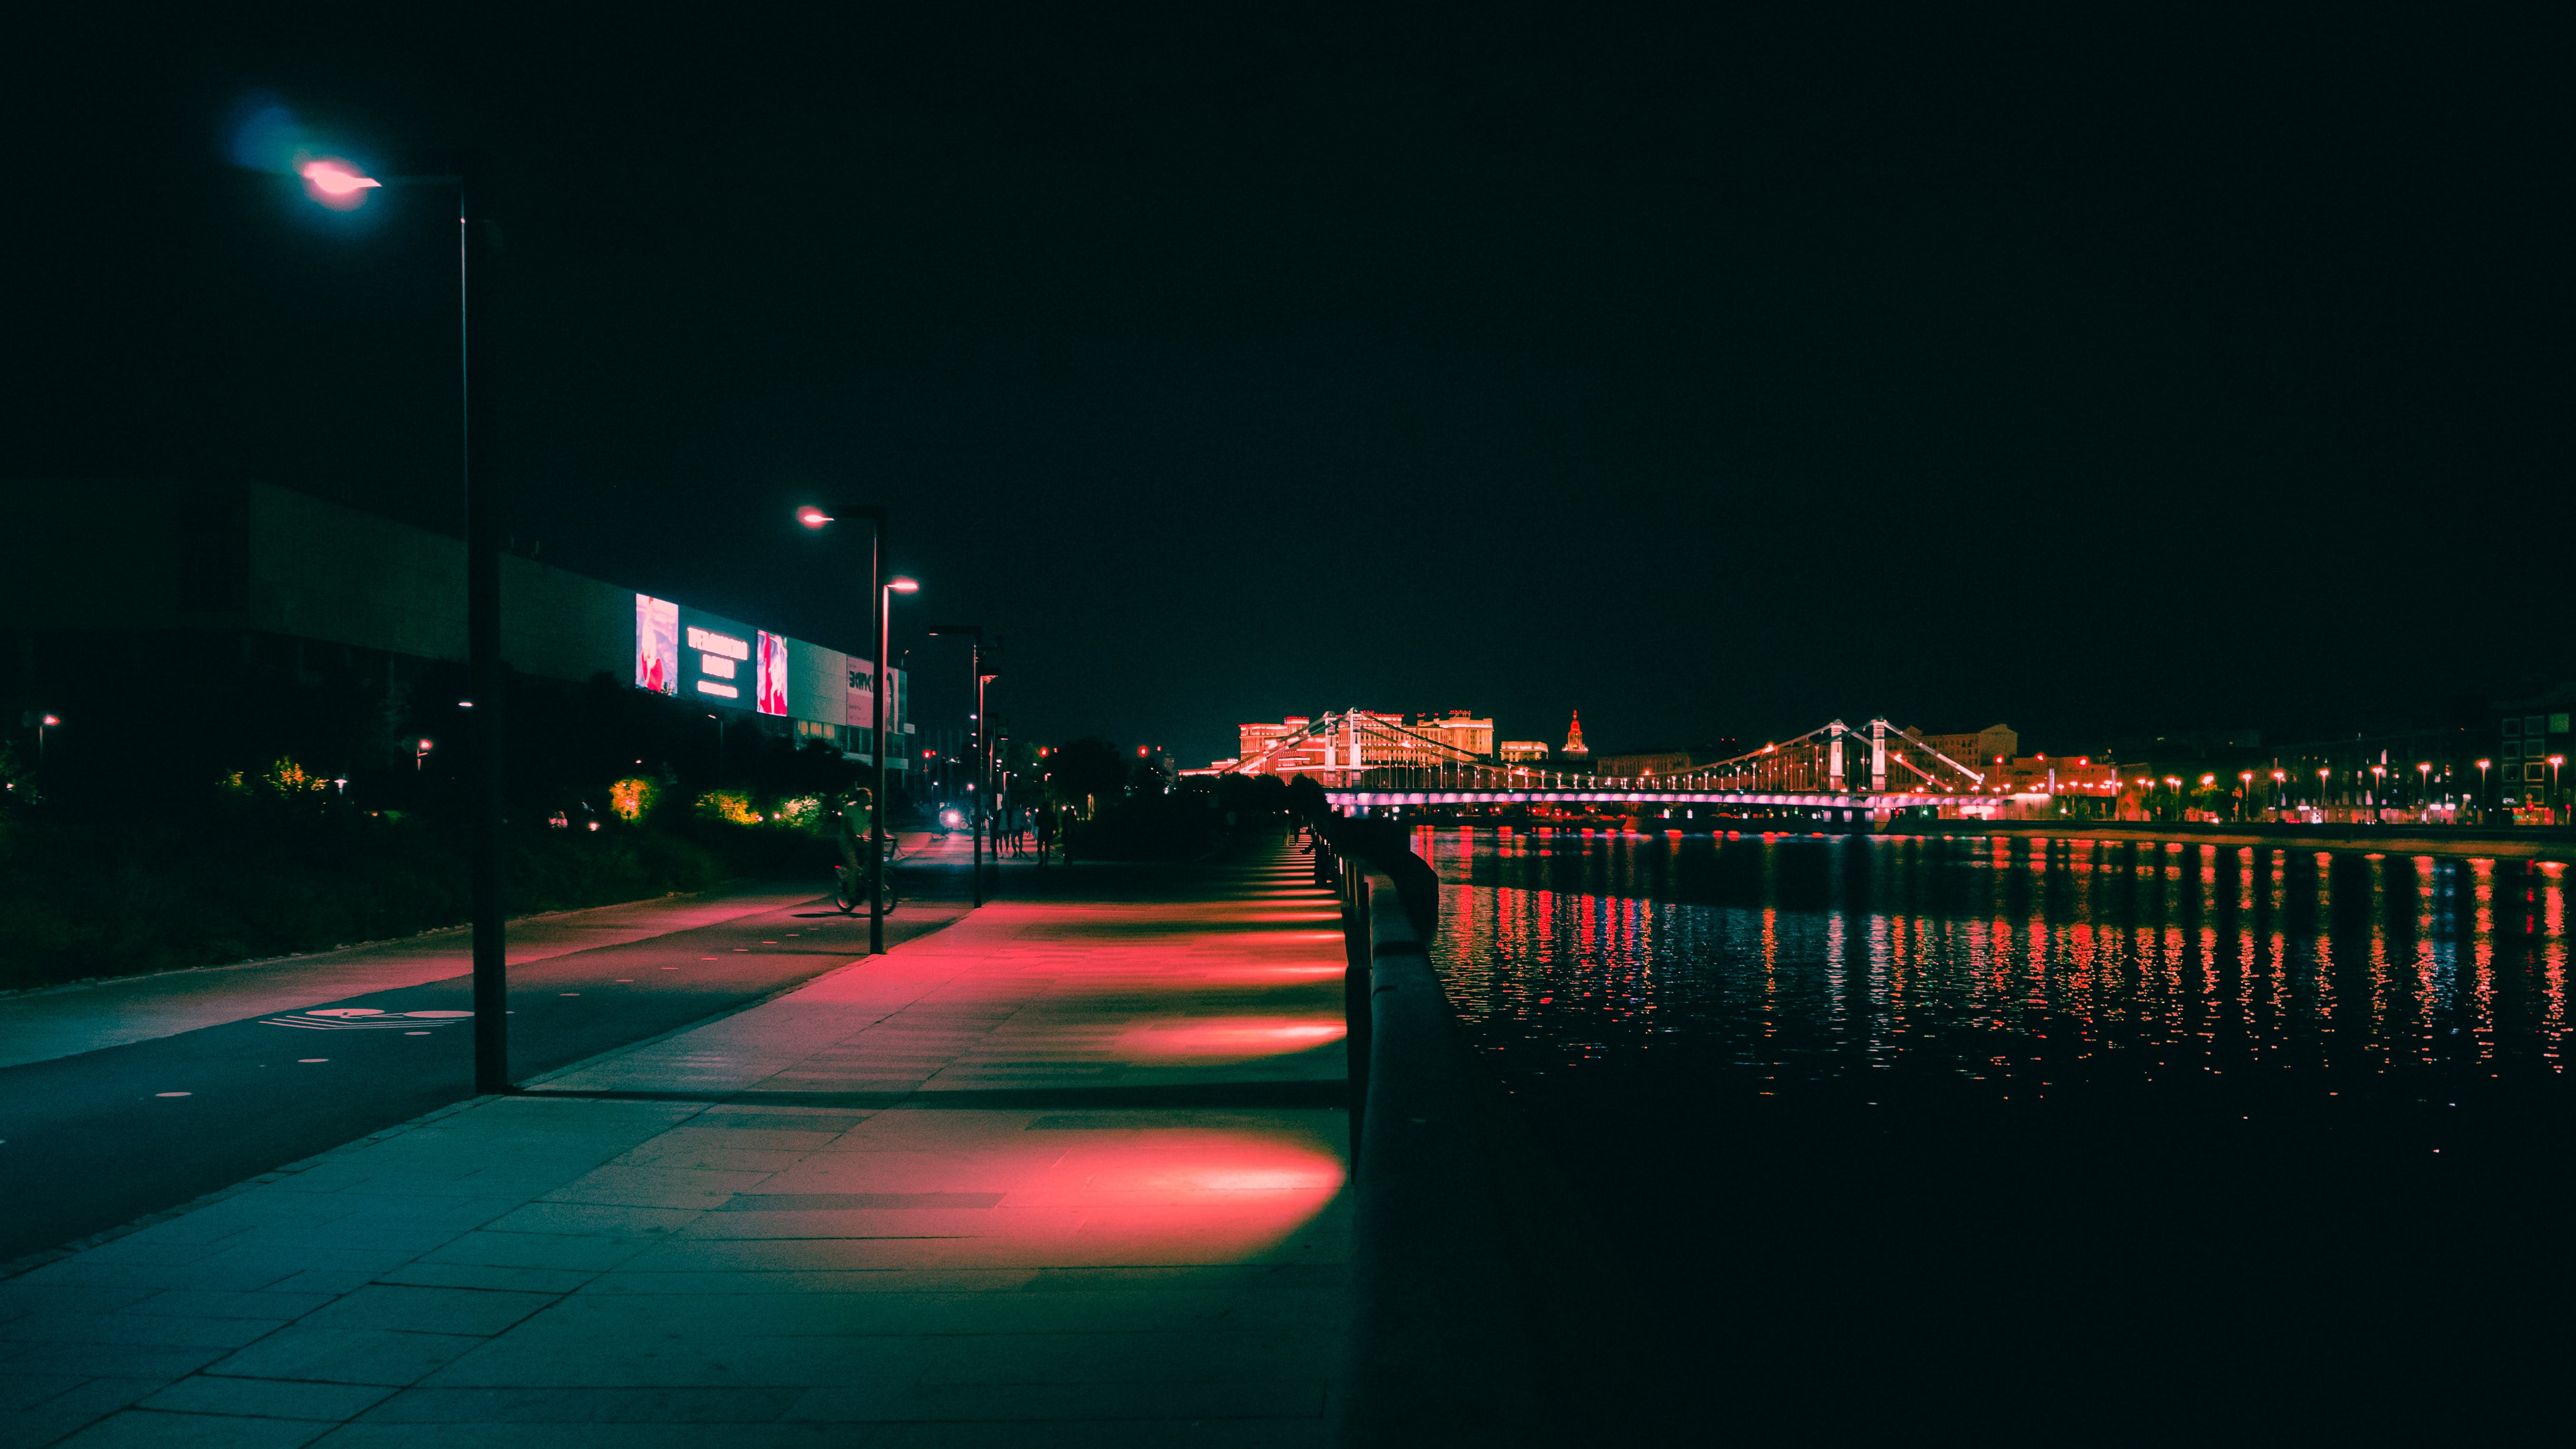
city, water, street light, light, automotive lighting, sky, lighting, building, electricity, Tints and shades, magenta, road surface, horizon, midnight, lake, dusk, darkness, reflection, evening, electric blue, road, bridge, fixed link, night, light fixture, cityscape, ocean, winter, neon, Security lighting, street, dock, signaling device, lens flare, public utility, channel, transport